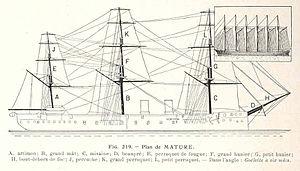
Le perroquet de fougue ou hunier de fougue est le terme utilisé pour désigner le hunier du mât d'artimon ainsi que la vergue et la mât qui le porte.
Le perroquet, dans le domaine maritime, est l'ensemble d'espar et voiles situé au-dessus des huniers.
Le hunier est une voile carrée établie sur une vergue hissée sur le mât de hune au-dessus d'une basse-voile. Un perroquet peut être établi au-dessus.